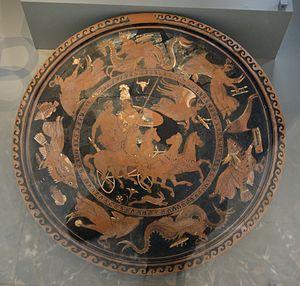
Apothéose d'Héraclès. Plat apulien à figures rouges, v. 340 av. J.-C.
Le groupe des vases funéraires apuliens peints est un complexe cohérent de 29 vases, plat, assiettes, fragments de vases et groupes de fragments. Ces pièces font partie de la collection d'antiquités de l'Altes Museum de Berlin. L'ensemble consiste en vases en partie surdimensionnés et précieux, richement ornés avec des figures du « style riche » de la céramique à figures rouges d'Apulie. Des pièces de qualité moyenne ou inférieure les accompagnent. Ces pièces proviennent vraisemblablement de la fouille sauvage d'une tombe pendant la deuxième moitié du XXᵉ siècle.